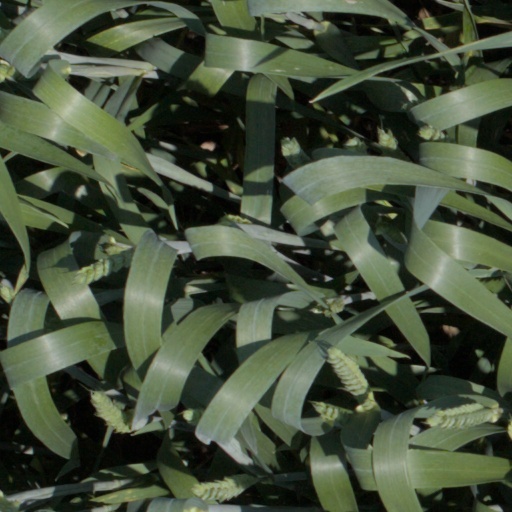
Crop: wheat